Austar

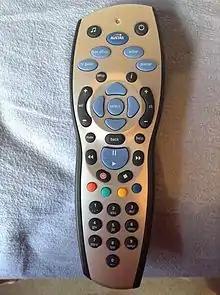
Austar MyStar Remote Control (Manufactured by Philips)

The next generation of MyStar, called MyStar HD, was launched on 15 November 2009, with installations beginning the following day. It had many advantages over its predecessor, most notably support for 1080i, HD programming. It included a 320 GB hard disk, a doubling over the 160 GB found in the original MyStar. Only 160 GB of this was available for recordings and other user-selected content, with the other 160 GB being reserved for OnDemand content, which was launched in early 2010. MyStar HD also included an HDMI output, allowing HD content to be viewed in its native resolution. It had a model number of T600 and also a T601.